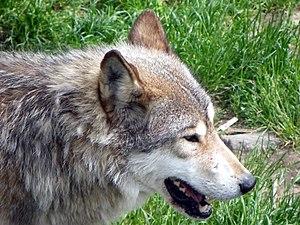
Loup de Pologne au Parc à loups du gévaudan
L'Occitanie est une région administrative française créée par la réforme territoriale de 2014 comportant 13 départements, et qui résulte de la fusion des anciennes régions Languedoc-Roussillon et Midi-Pyrénées. Temporairement appelée Languedoc-Roussillon-Midi-Pyrénées, le nom « Occitanie » est officiel depuis le 28 septembre 2016 et effectif depuis le 30 septembre 2016. S'il est sous-titré « Pyrénées-Méditerranée » par le conseil régional, ce sous-titre n'apparaît pas dans le Journal officiel de la République française. Le conseil régional est présidée par Carole Delga depuis le 4 janvier 2016, et son chef-lieu est Toulouse.